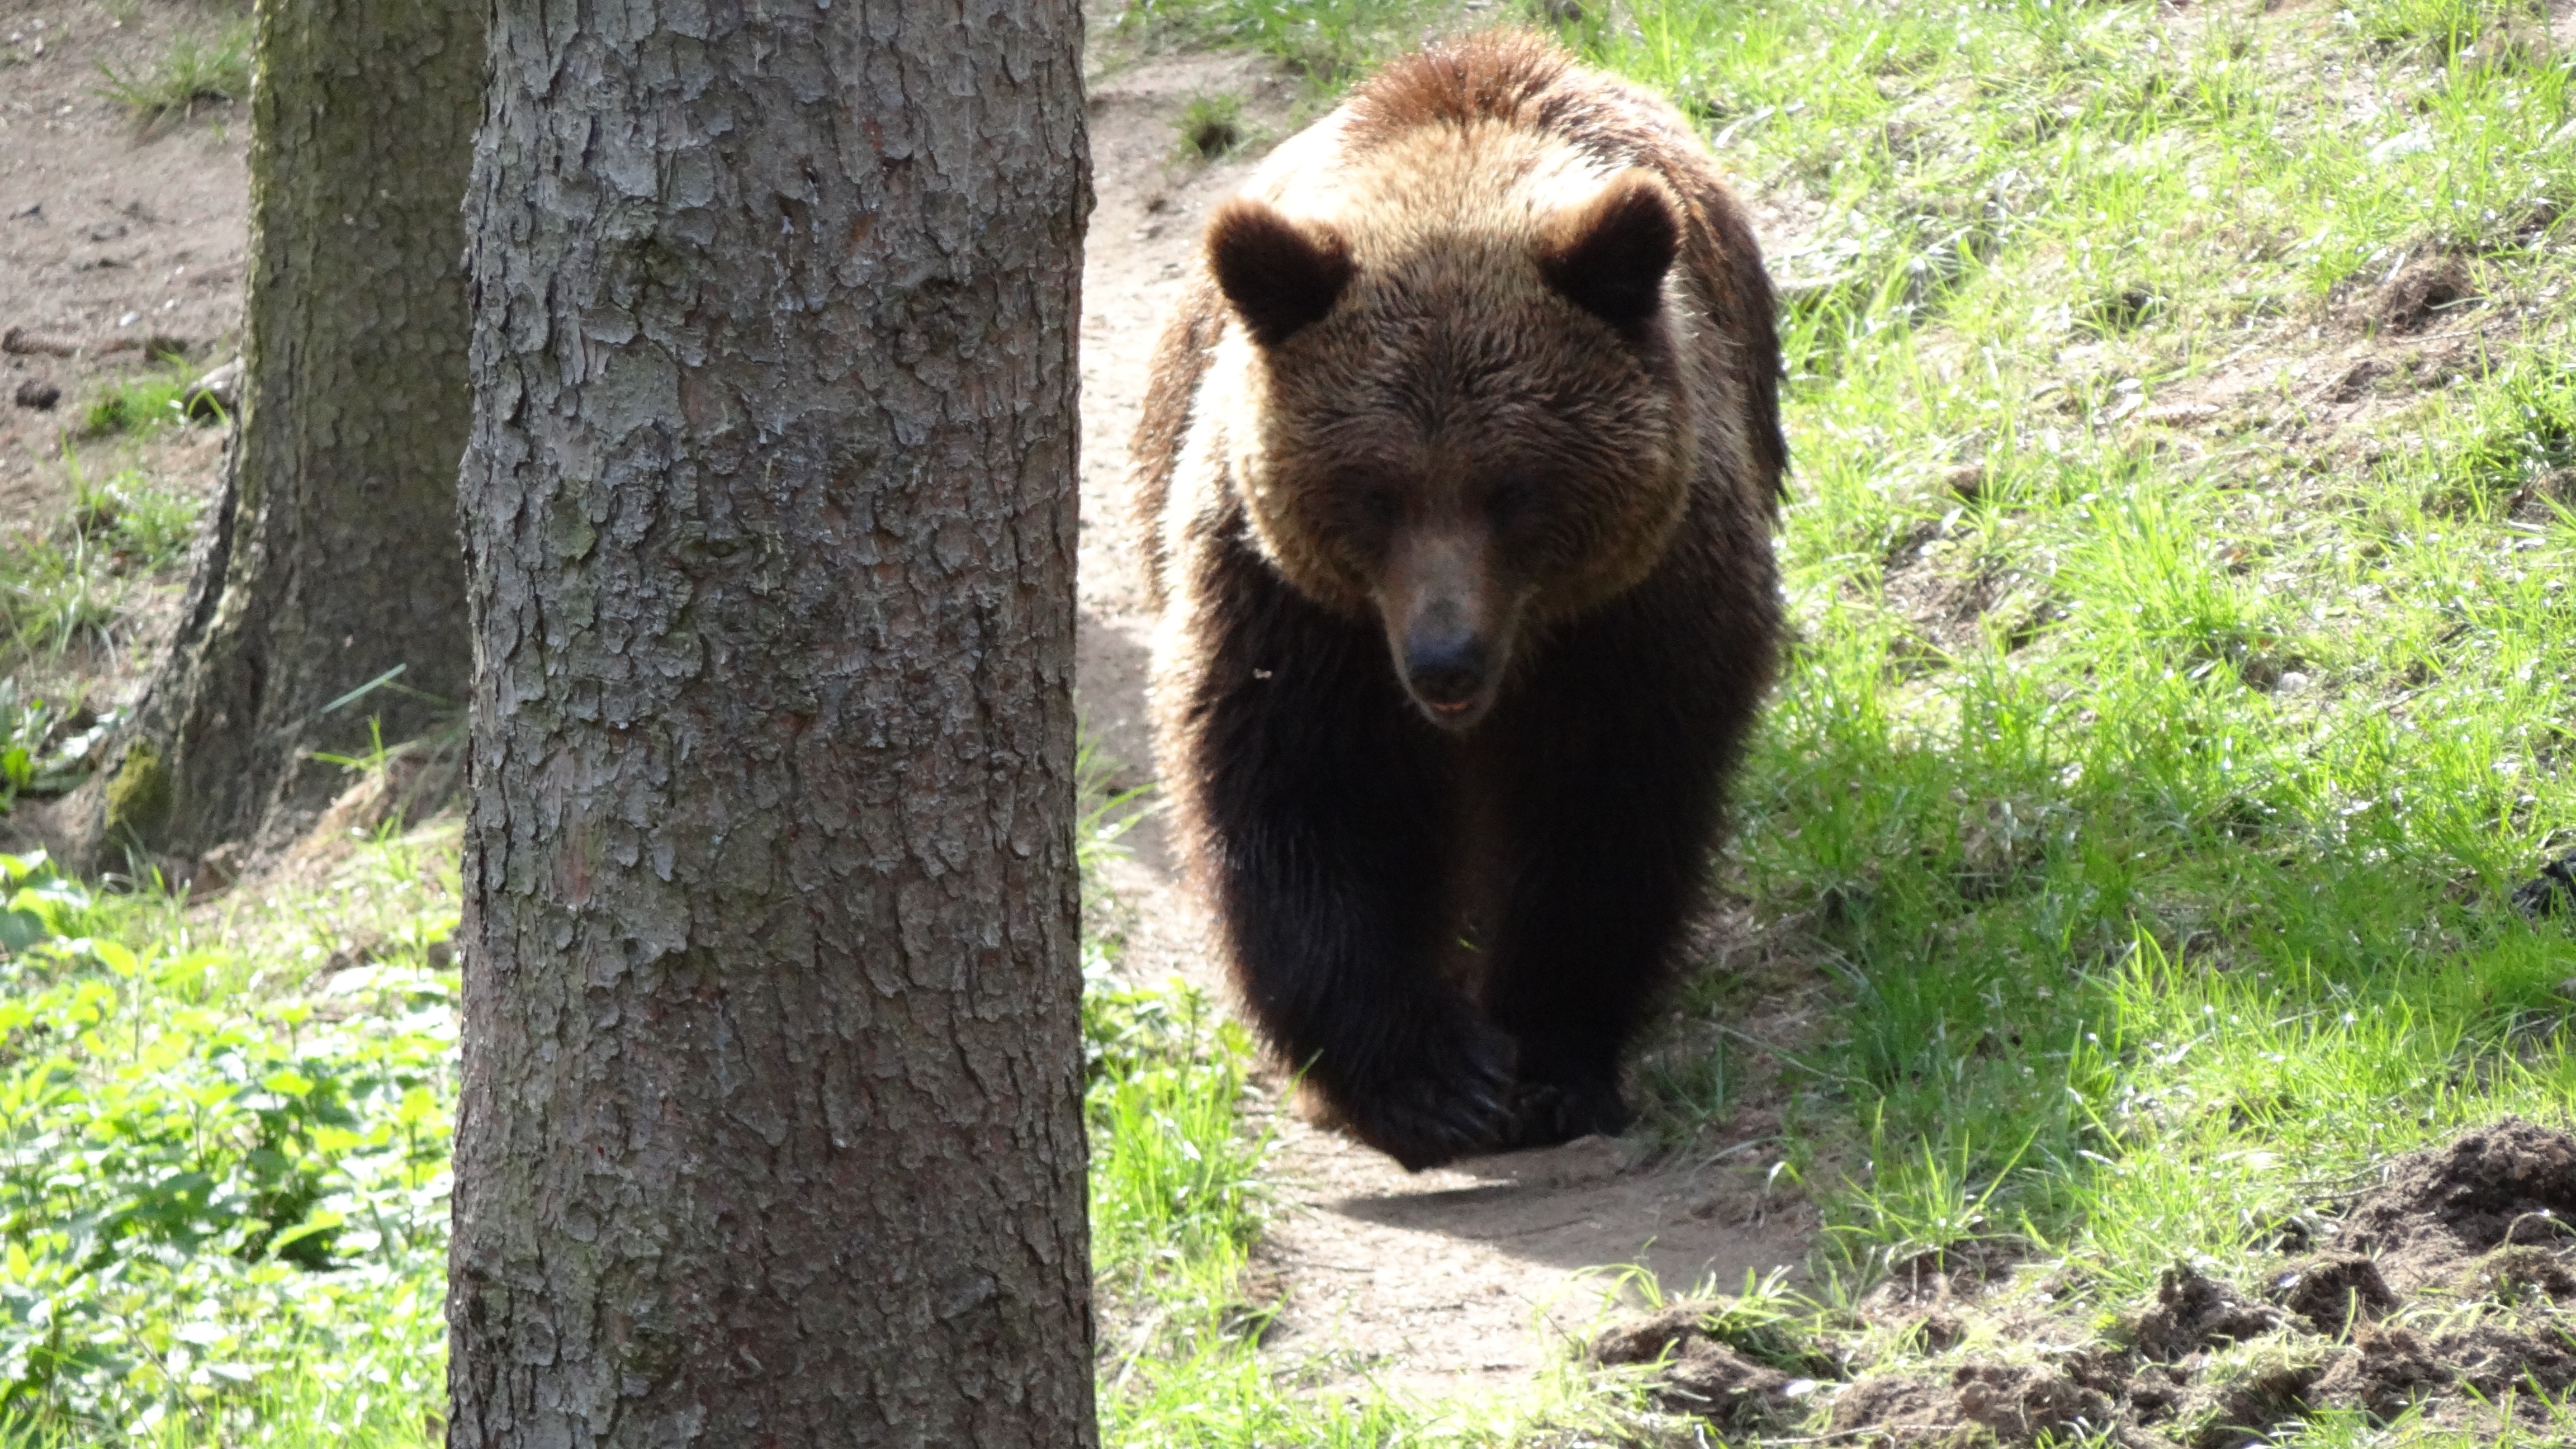
forest, bear, wildlife, zoo, mammal, fauna, brown bear, forests, mammals, vertebrate, teddy, grizzly bear, american black bear